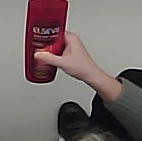
Product: loreal_shampoo